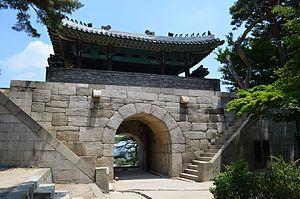
Sukjeongmun ou Bukdaemun est la grande porte Nord de la ville de Séoul. La porte fut construite en 1396 sous le règne de Taejo.